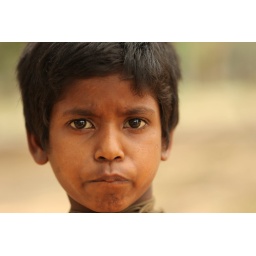
street boy (tokai),from early years on the road, for survival. became very smart, confident even in this early age.